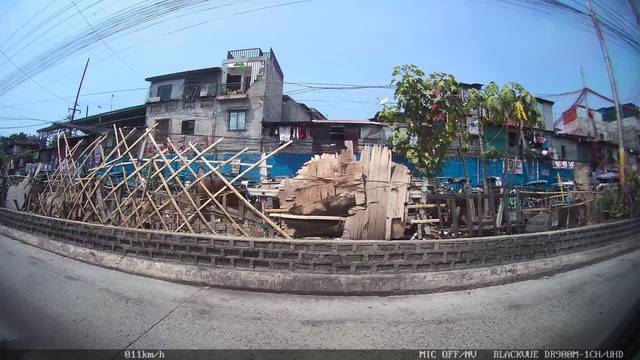
Region: Philippines
Coordinates: 14.597, 120.956